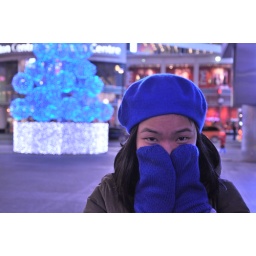
girl in blue